Antonia Fortress

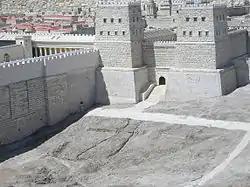
Model of the fortress and the Tedi Gate (small gate with triangular top)

Both Josephus and archaeology concur that the Roman military camp after the 70 CE destruction was centered on the three towers next to Herod's royal palace on the Western Hill, and not on the Temple Mount, whose protective walls had been thrown down by the Romans, with the resulting debris visible until today along the Western Wall near Robinson's Arch. Roman military camps had rounded corners and four gates, one in each wall – the Herodian compound had angular corners and nine gates. Permanent camps were much larger, 50 acres on average; the Haram esplanade only contains 36 acres. There is no Roman camp explanation for the Hebrew inscription marking the Trumpeting Place. The Temple compound was surrounded by porticos (roofed colonnades following the inner walls of the compound), while military camps never were. Augustus trusted Herod and would not have built a controlling fortress towering over his capital and Temple, but no emperor would have gone so far as to entrust a legion to a client king.